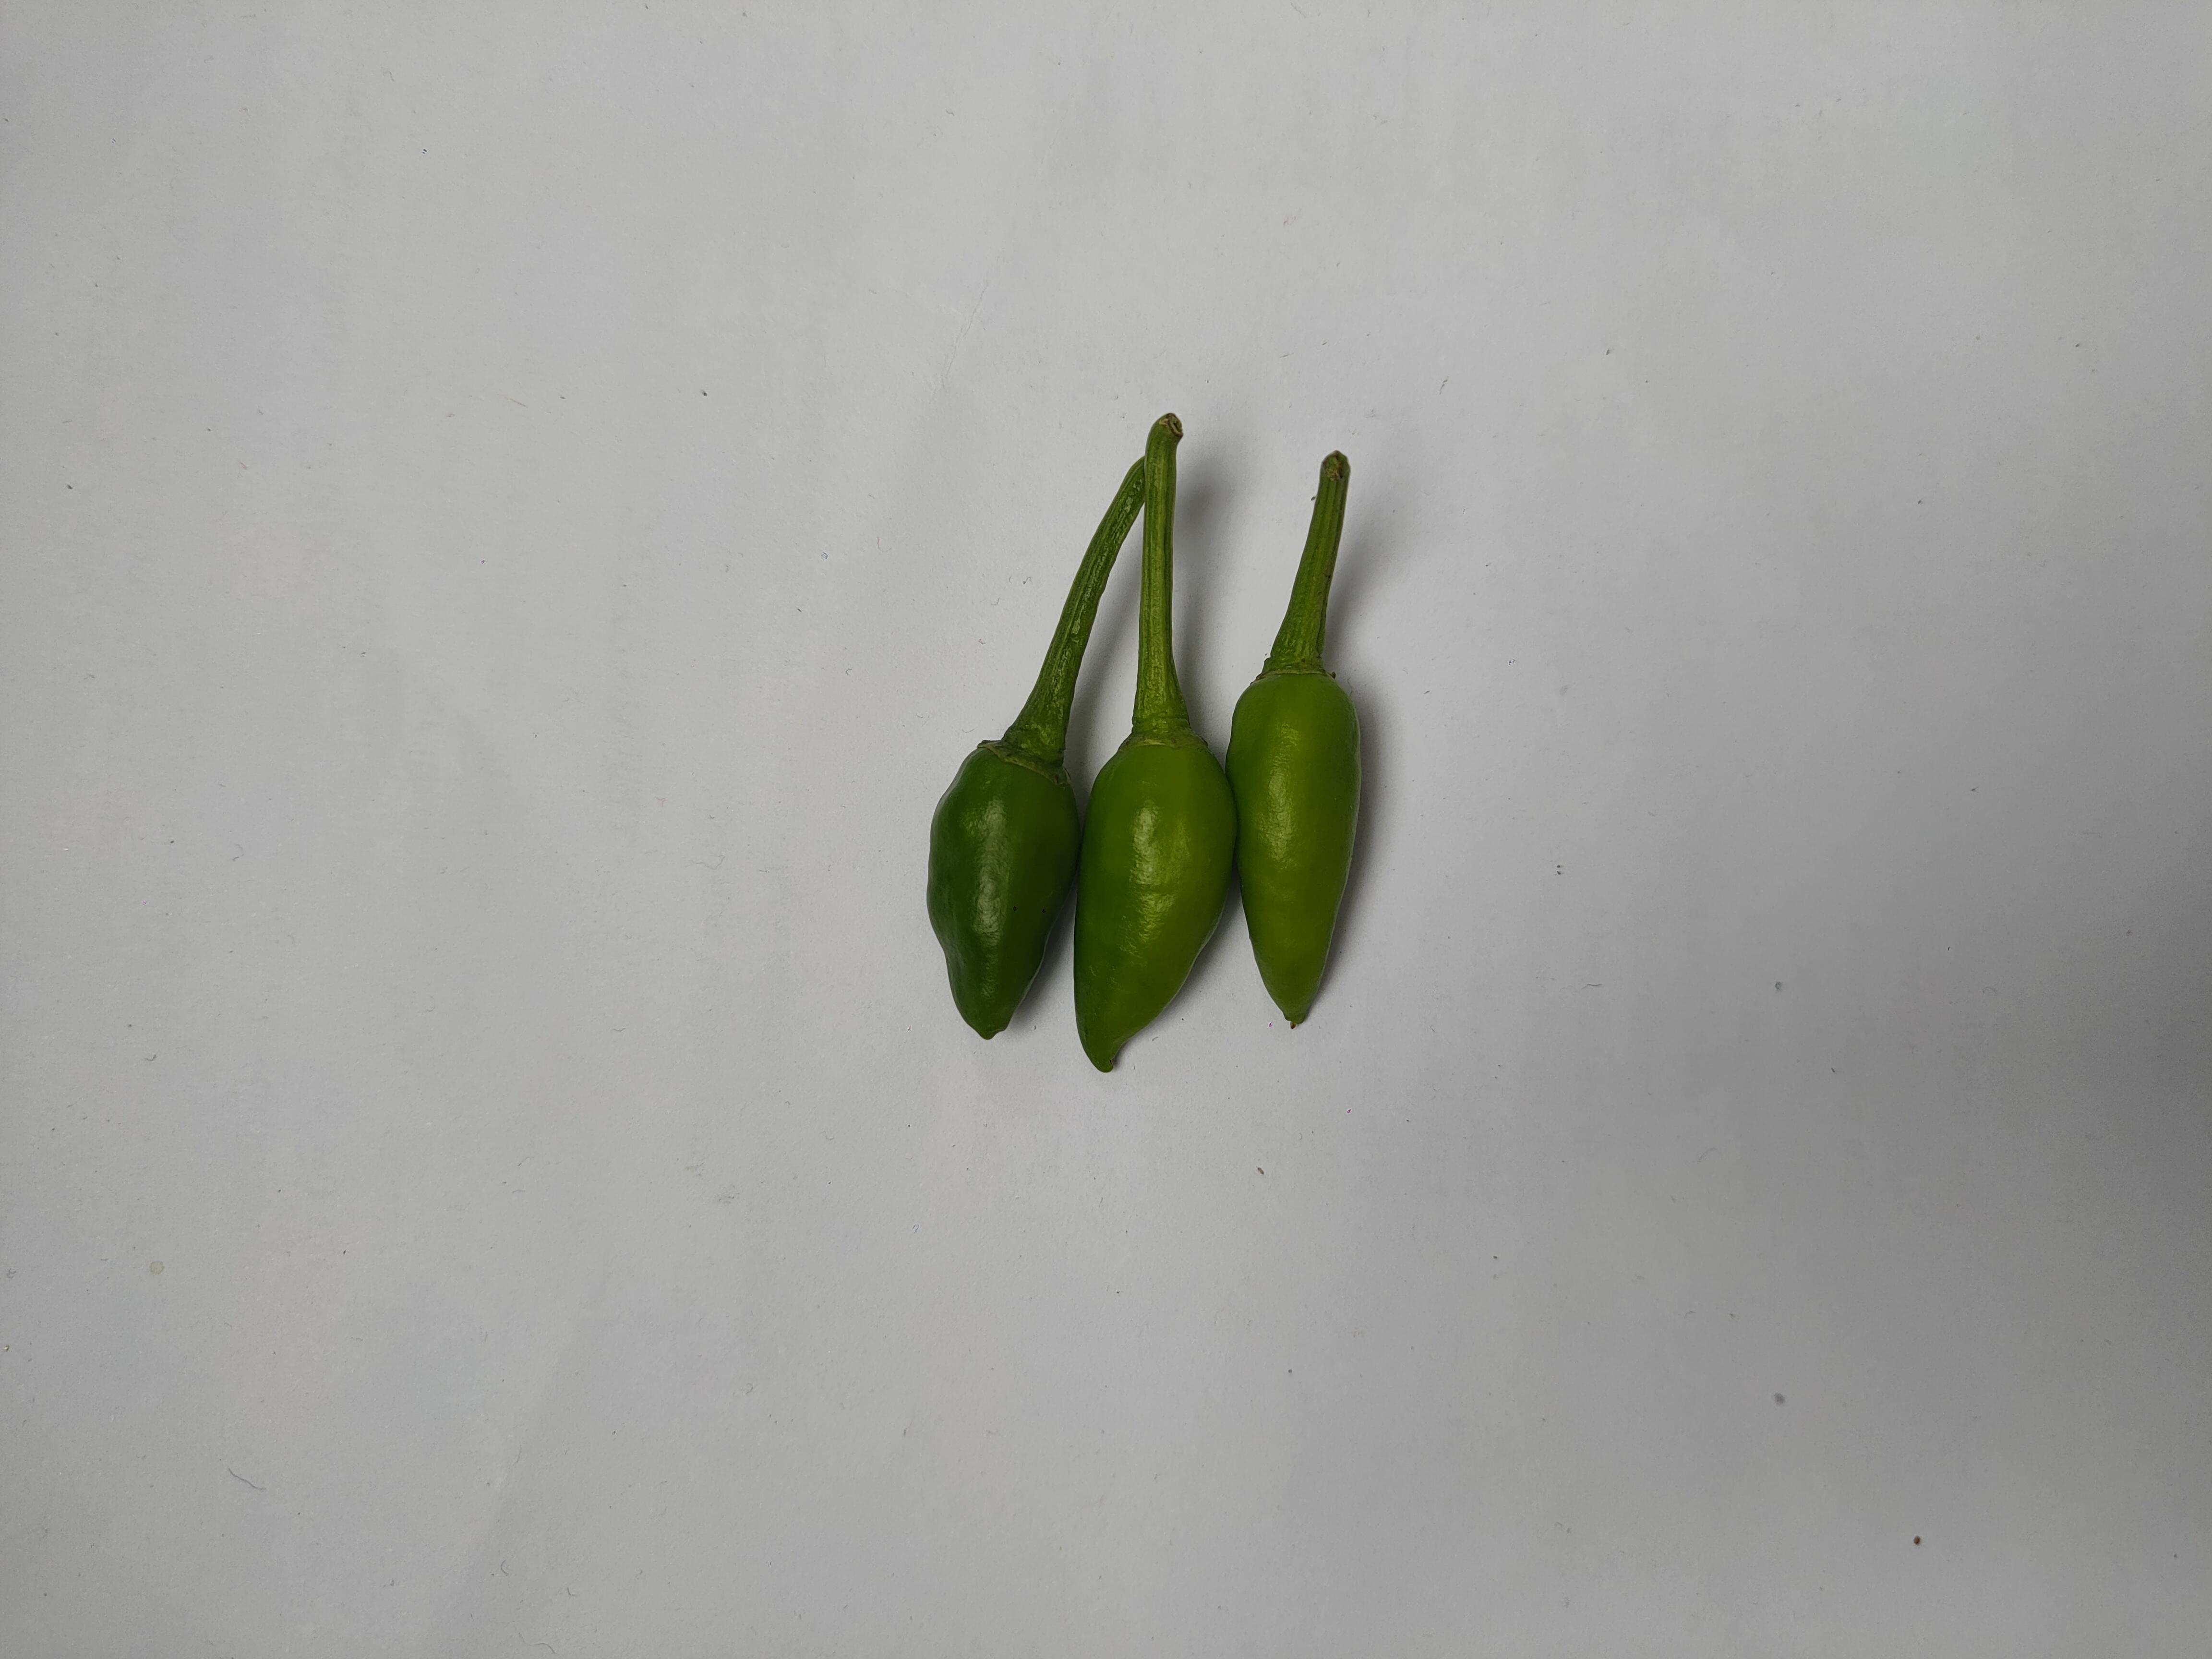
Label: Green Chili